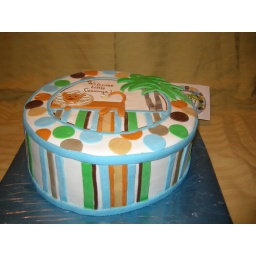
half chocolate, half white cake coated in buttercream and covered with marshmallow fondant and choco-pan.